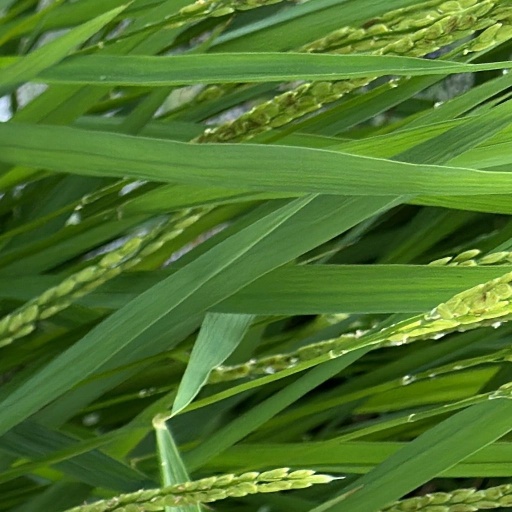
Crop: rice